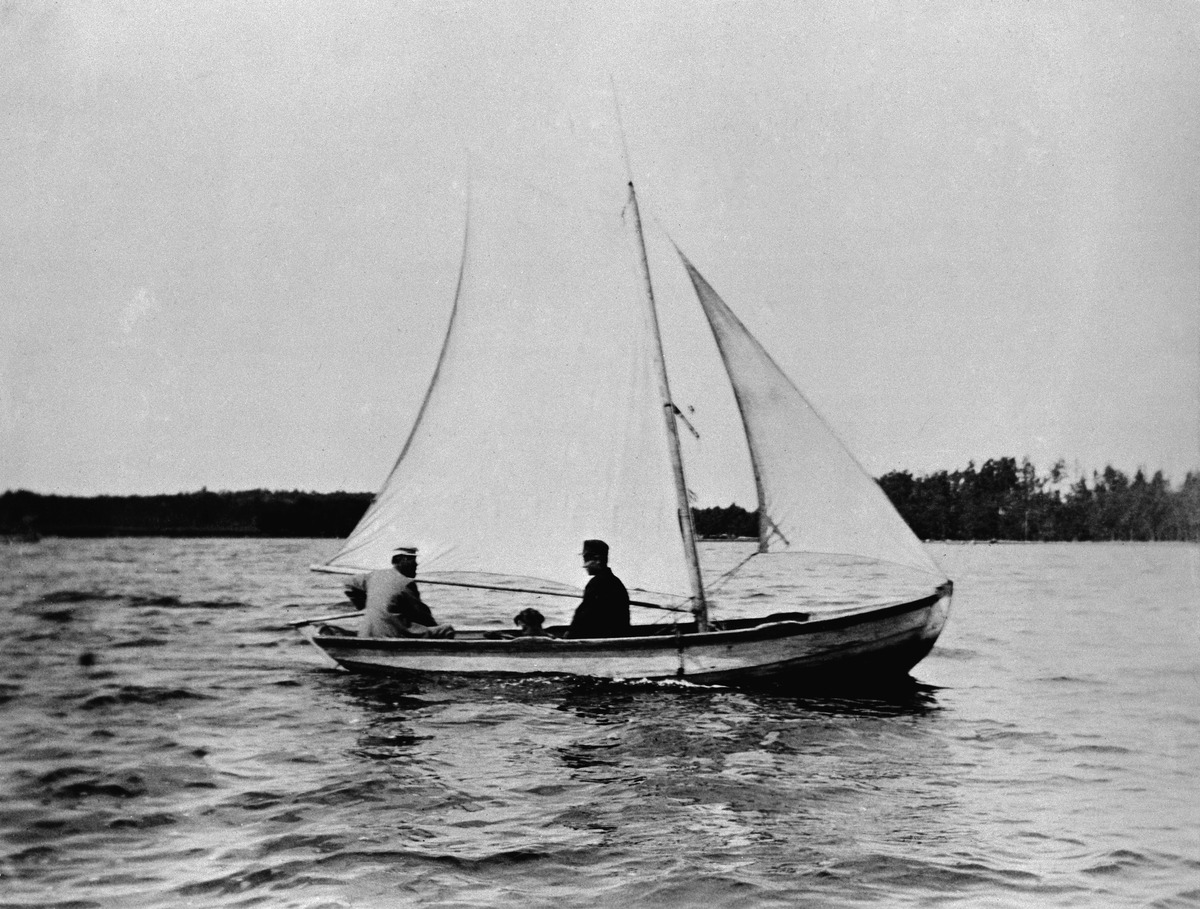
Purjevene Lauttasaaren edustalla
sisällön kuvaus: Purjevene Lauttasaaren edustalla. mustavalkoinen
Kuvaaja: Mitterhusen, Karl, valokuvaaja
Ajankohta: kuvausaika 1895
Paikka: Suomi, Uusimaa, Helsinki, Lauttasaari Helsinki
Aiheet: veneet purjeveneet, meret, miehet, koira, saaret